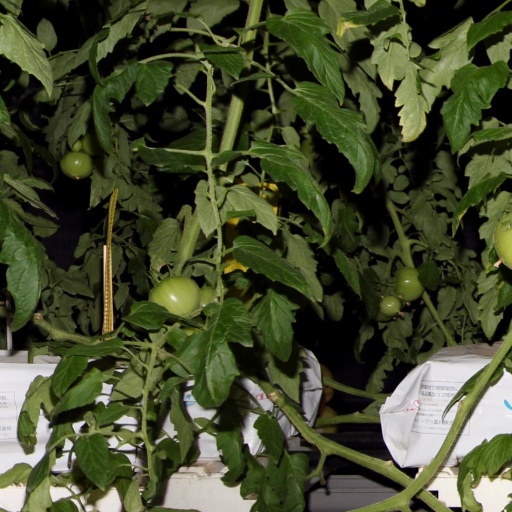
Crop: tomato